The Lass from the Stormy Croft

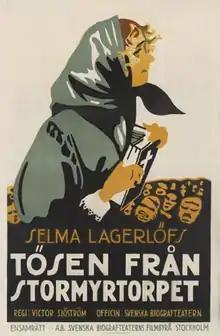

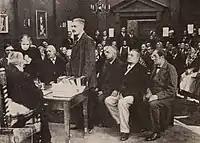
Film still

The Lass from the Stormy Croft is a 1917 silent Swedish drama film directed by Victor Sjöström. It is based on the 1908 novella with the same title by Swedish author Selma Lagerlöf, the first woman to win the Nobel Prize in Literature. It was the first in a series of successful Lagerlöf adaptions by Sjöström, made possible by a deal between Lagerlöf and A-B Svenska Biografteatern (later AB Svensk Filmindustri) to adapt at least one Lagerlöf novel each year. Lagerlöf had for many years denied any proposal to let her novels be adapted for film, but after seeing Sjöström's "Terje Vigen" she finally decided to give her consent.